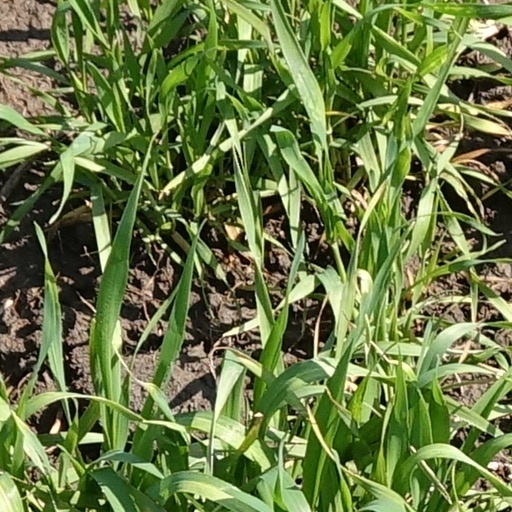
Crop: wheat